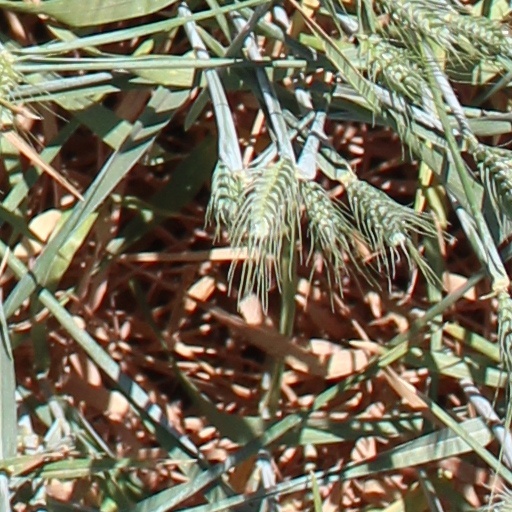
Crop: wheat